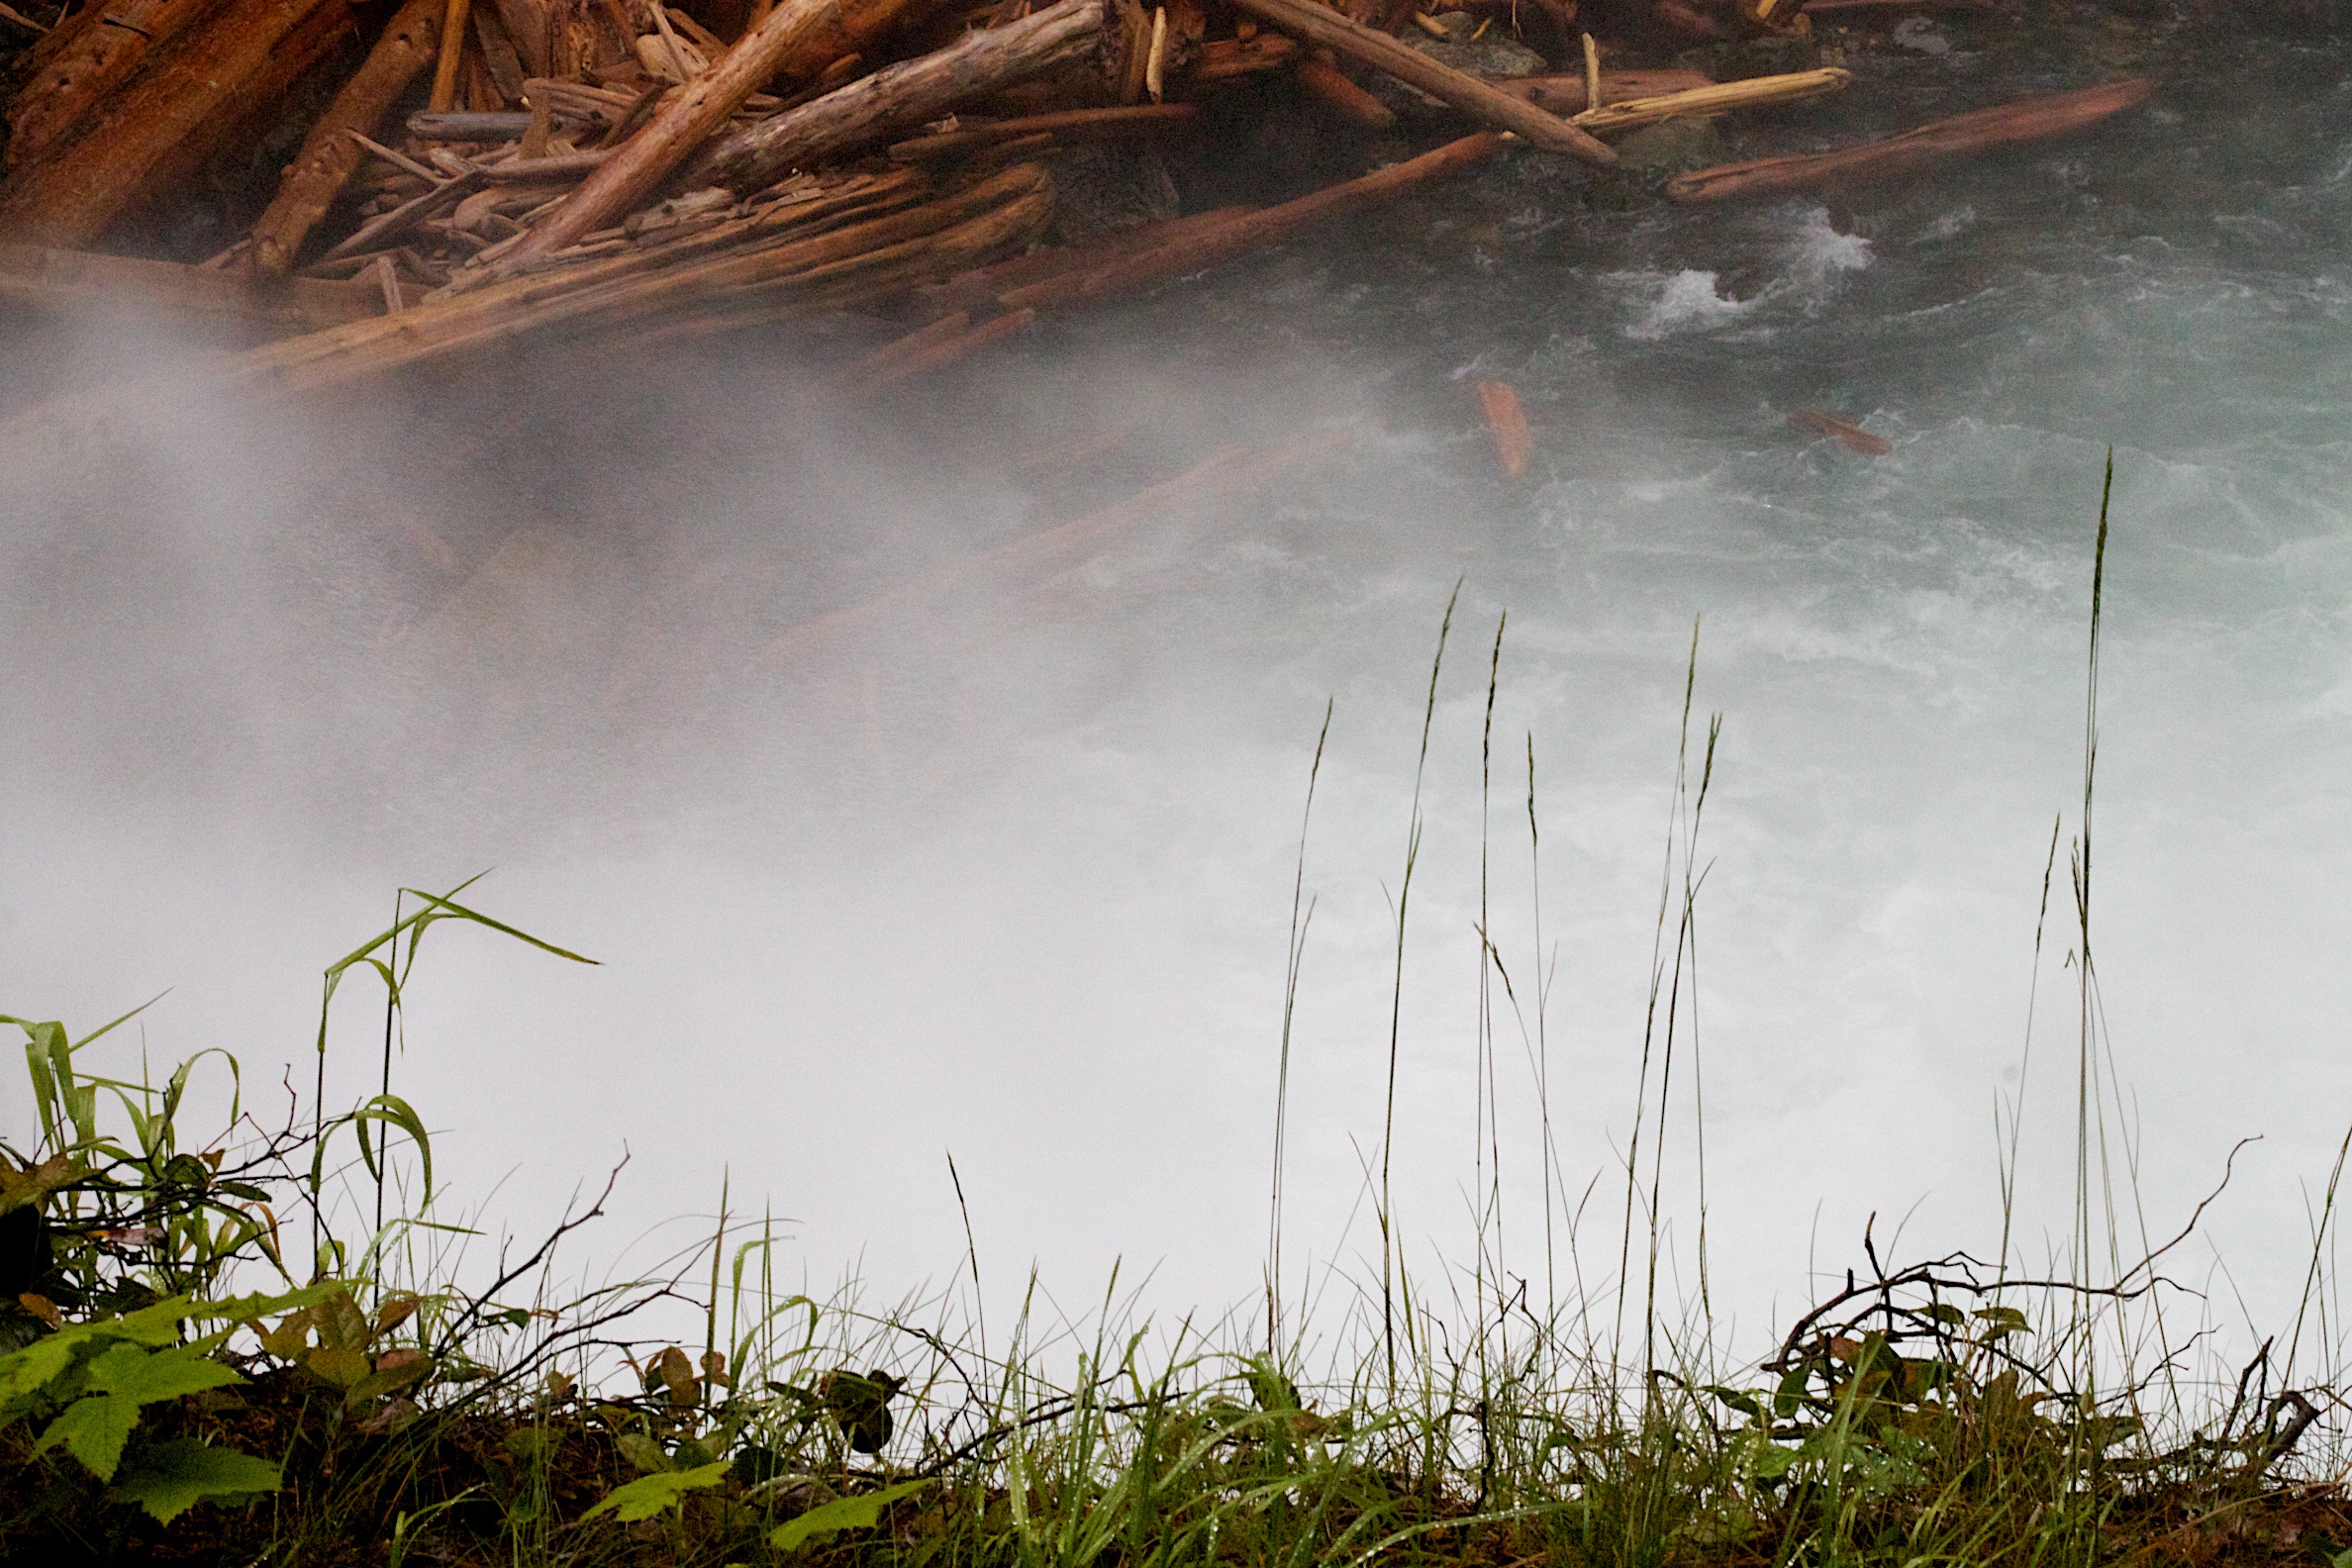
water, nature, grass, branch, sunlight, morning, leaf, reflection, washington, wetland, habitat, odyssey, natural environment, atmospheric phenomenon